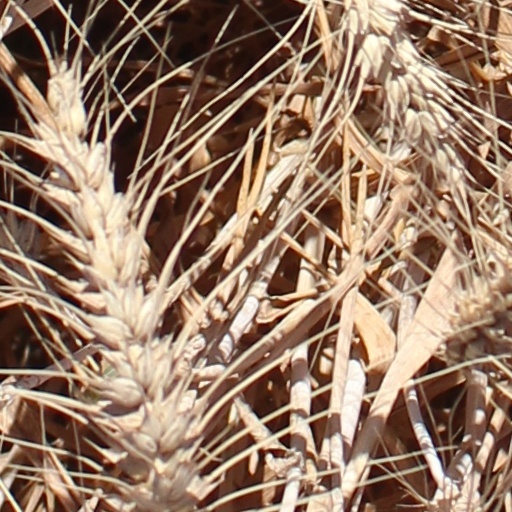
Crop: wheat